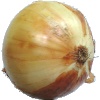
Label: Onion White 1